Burns Clubs

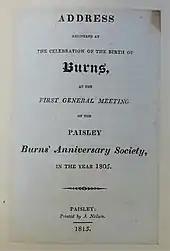
1805 Immortal Memory

The Greenock Burns Club is the 'Mother Club' and was instituted in 1801. It has had celebrations every year since. The Irvine Burns Club has an unbroken history dating back to its formation on 2 June 1826. Of the twelve founding members of the Irvine Burns Club, five were known to Robert Burns, two of whom were close friends of the poet. The Paisley Burns Club (1805) went into abeyance from 1836 to 1874.